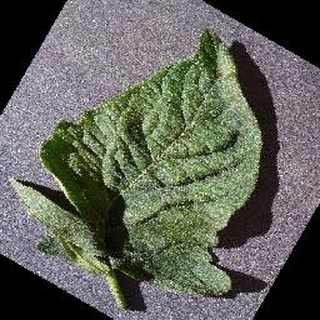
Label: healthy_tomato